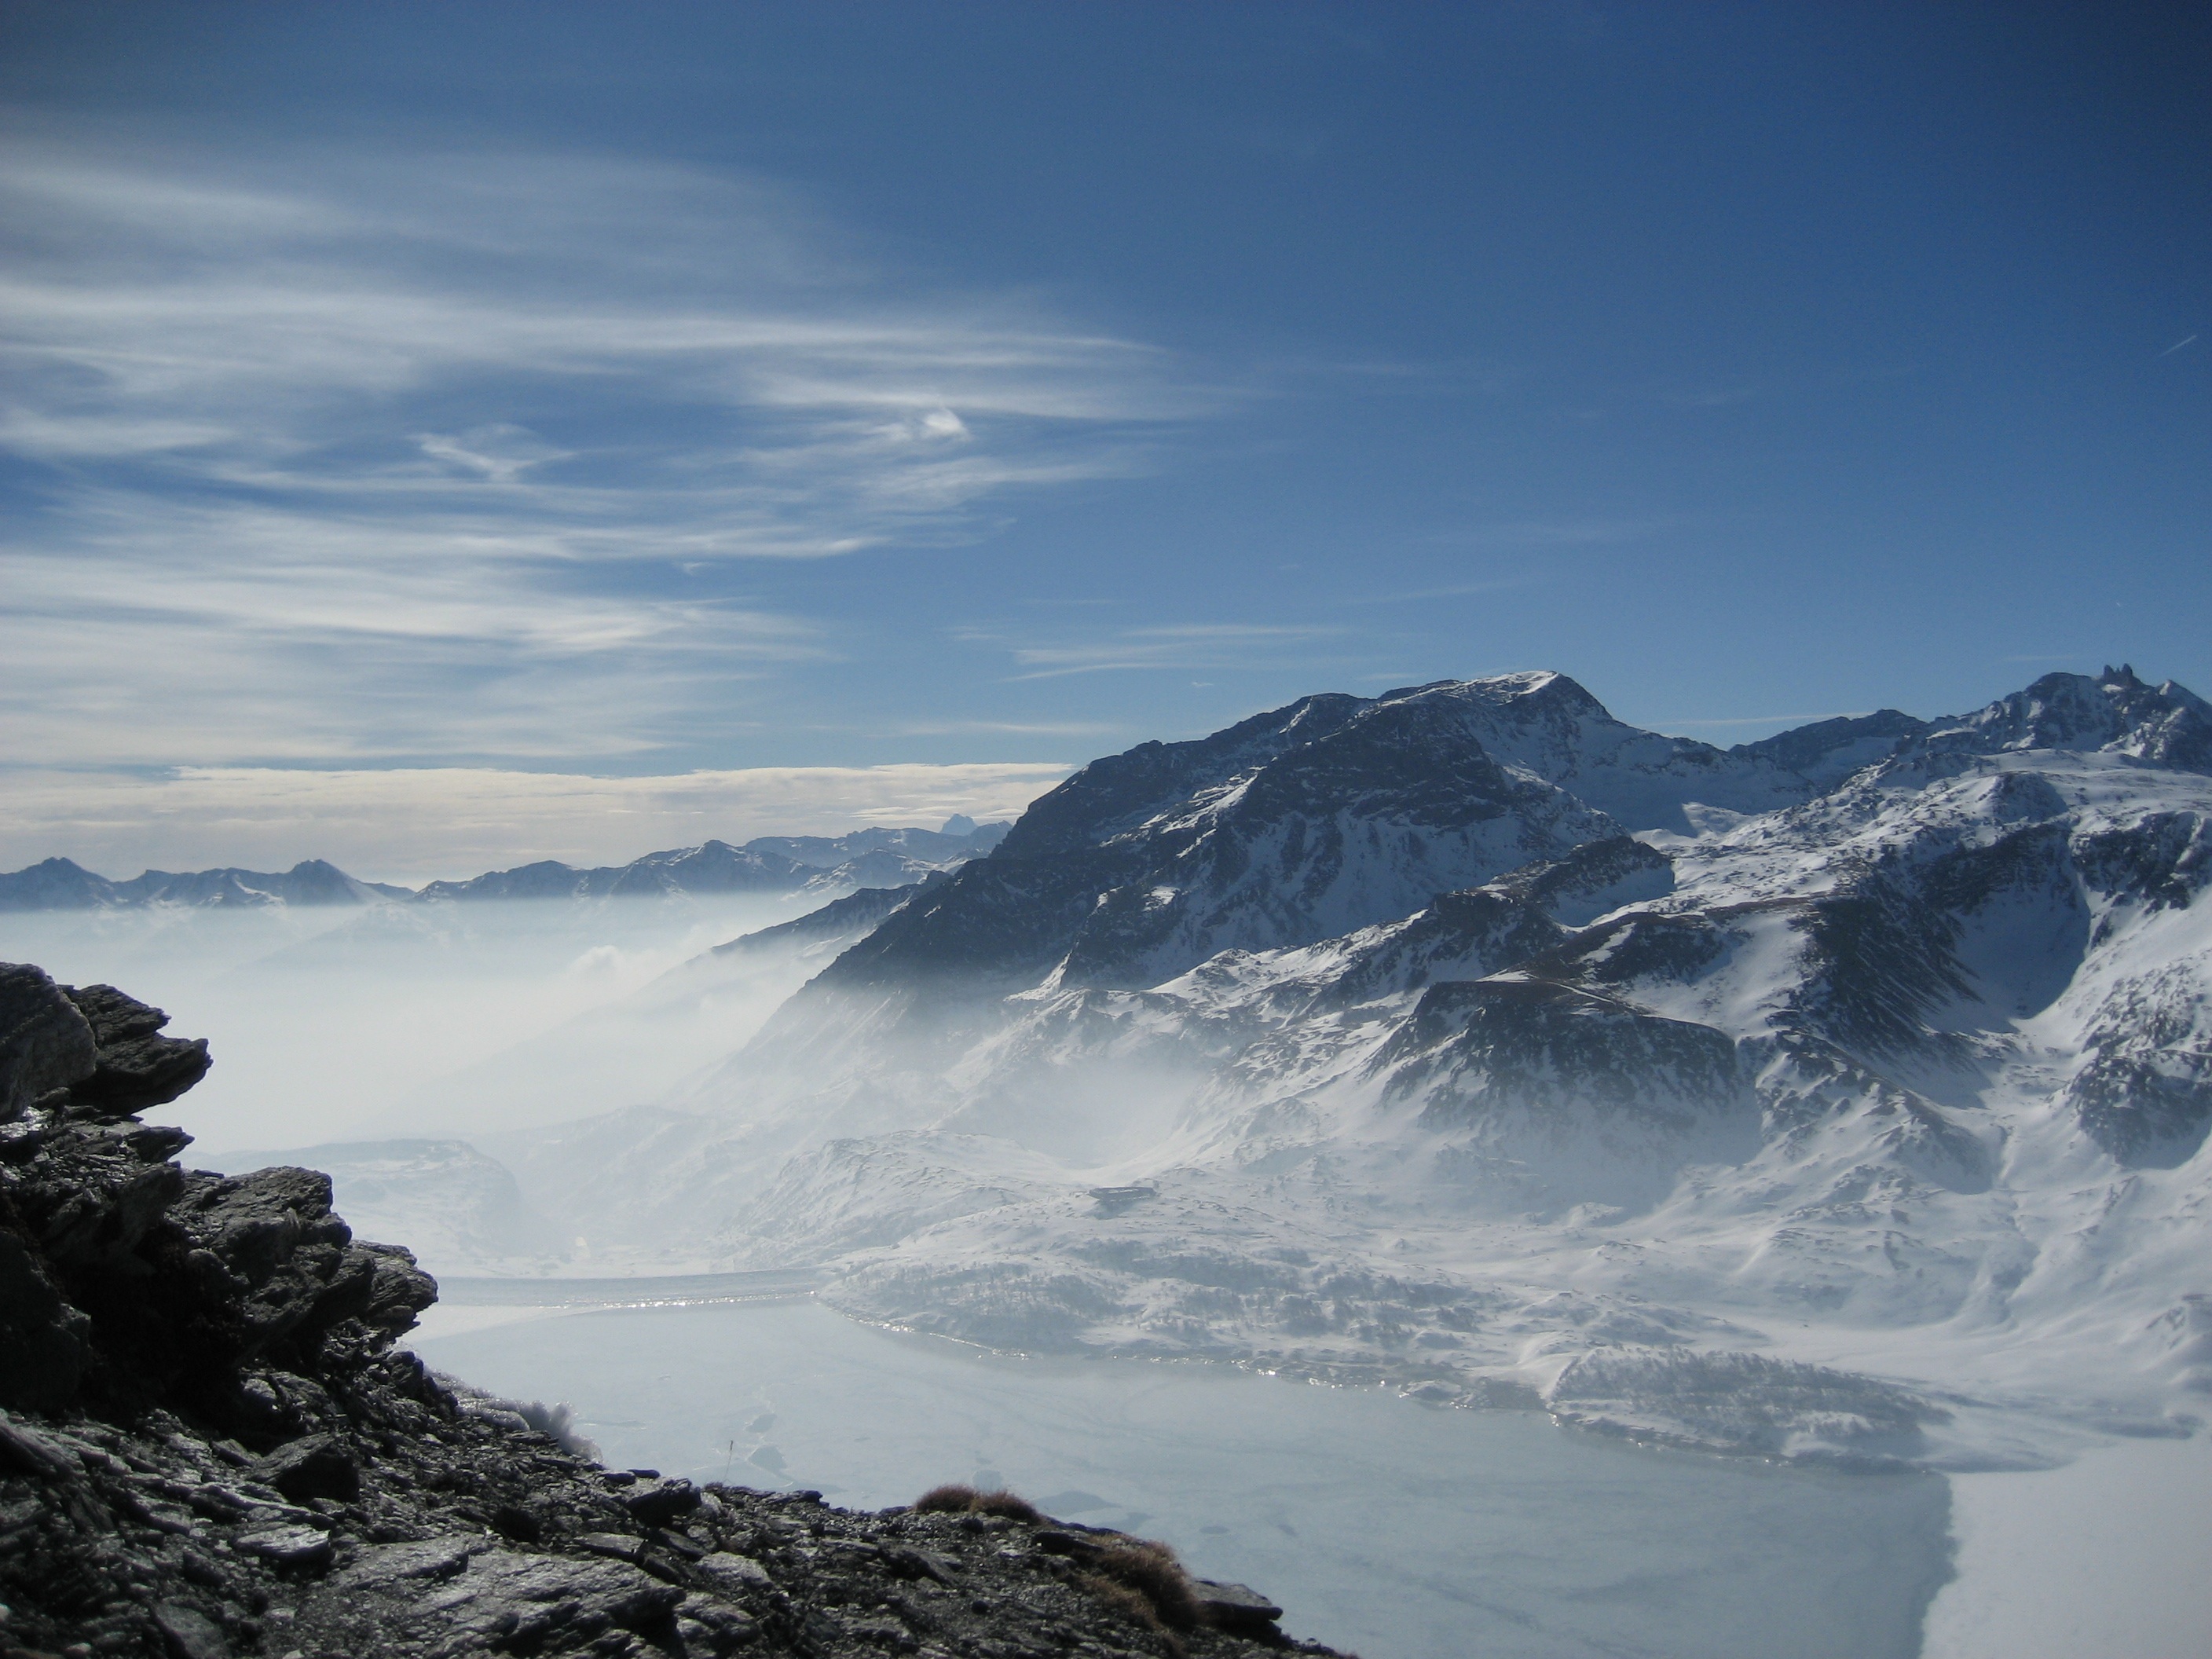
landscape, nature, mountain, snow, winter, cloud, sky, lake, mountain range, range, weather, italy, ridge, summit, alps, plateau, fell, landform, geographical feature, atmospheric phenomenon, mountainous landforms